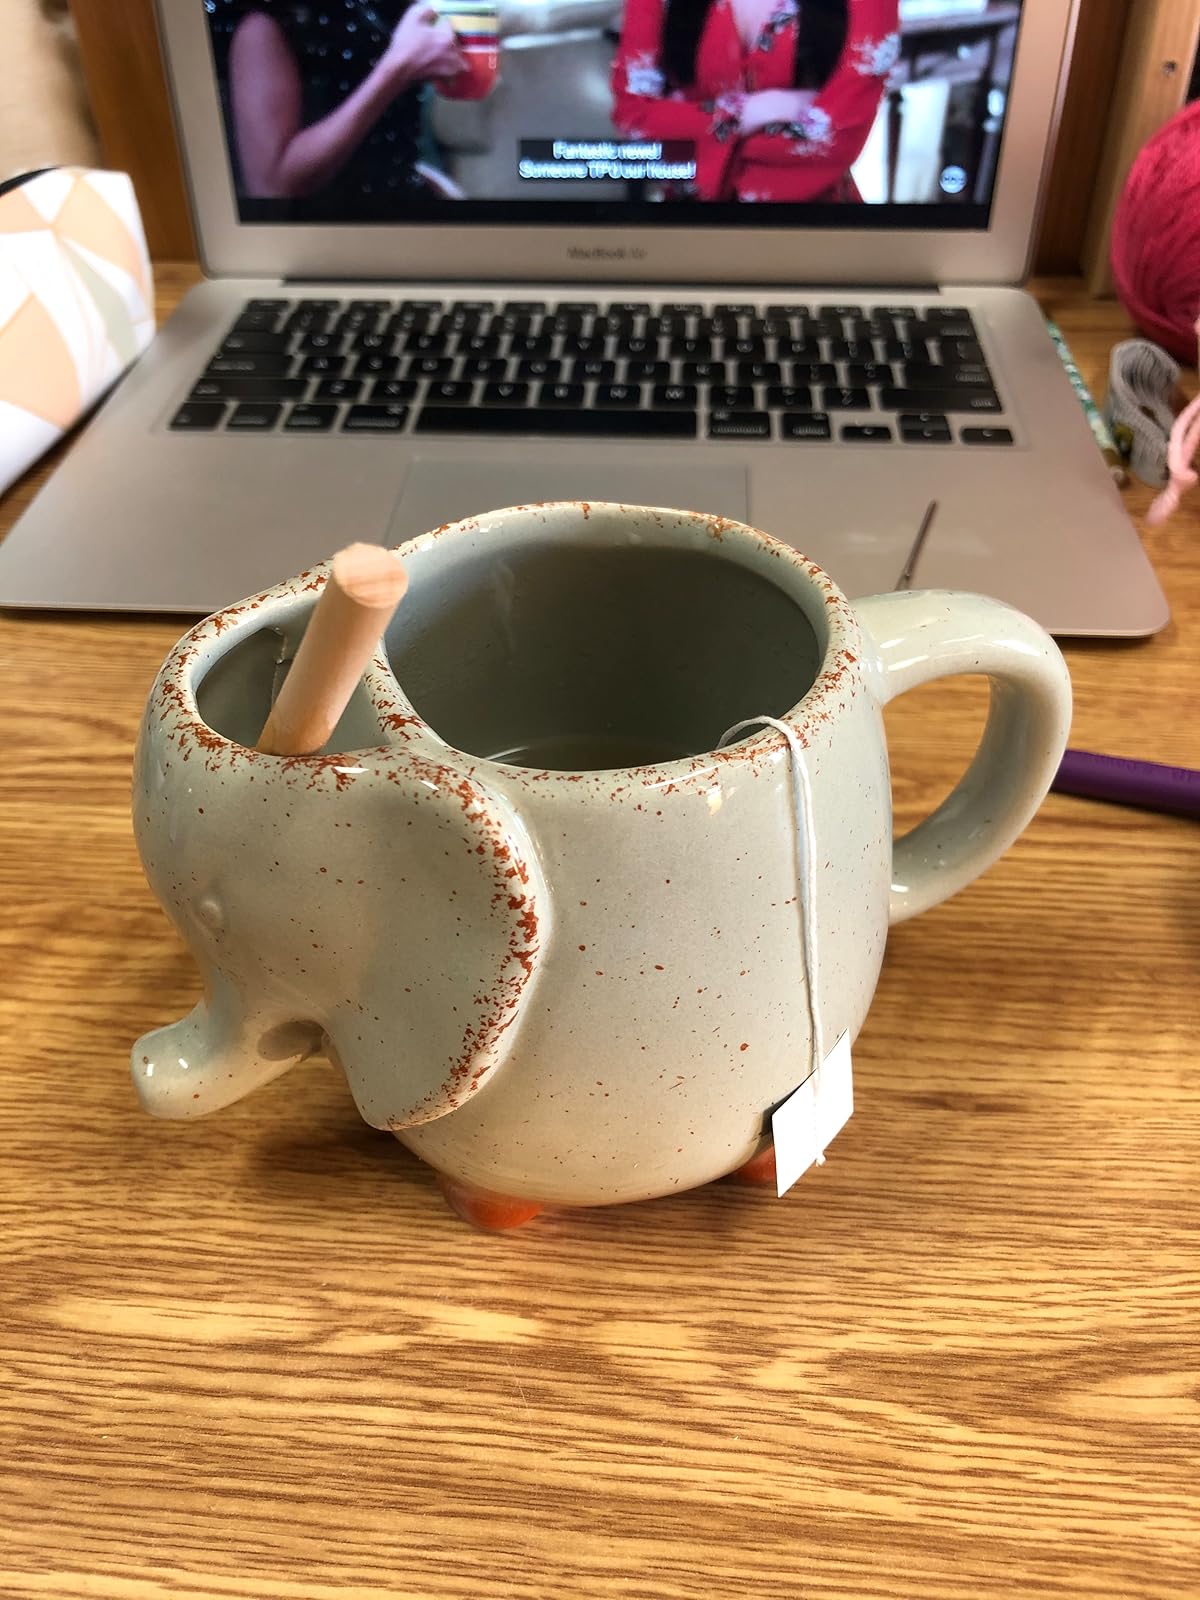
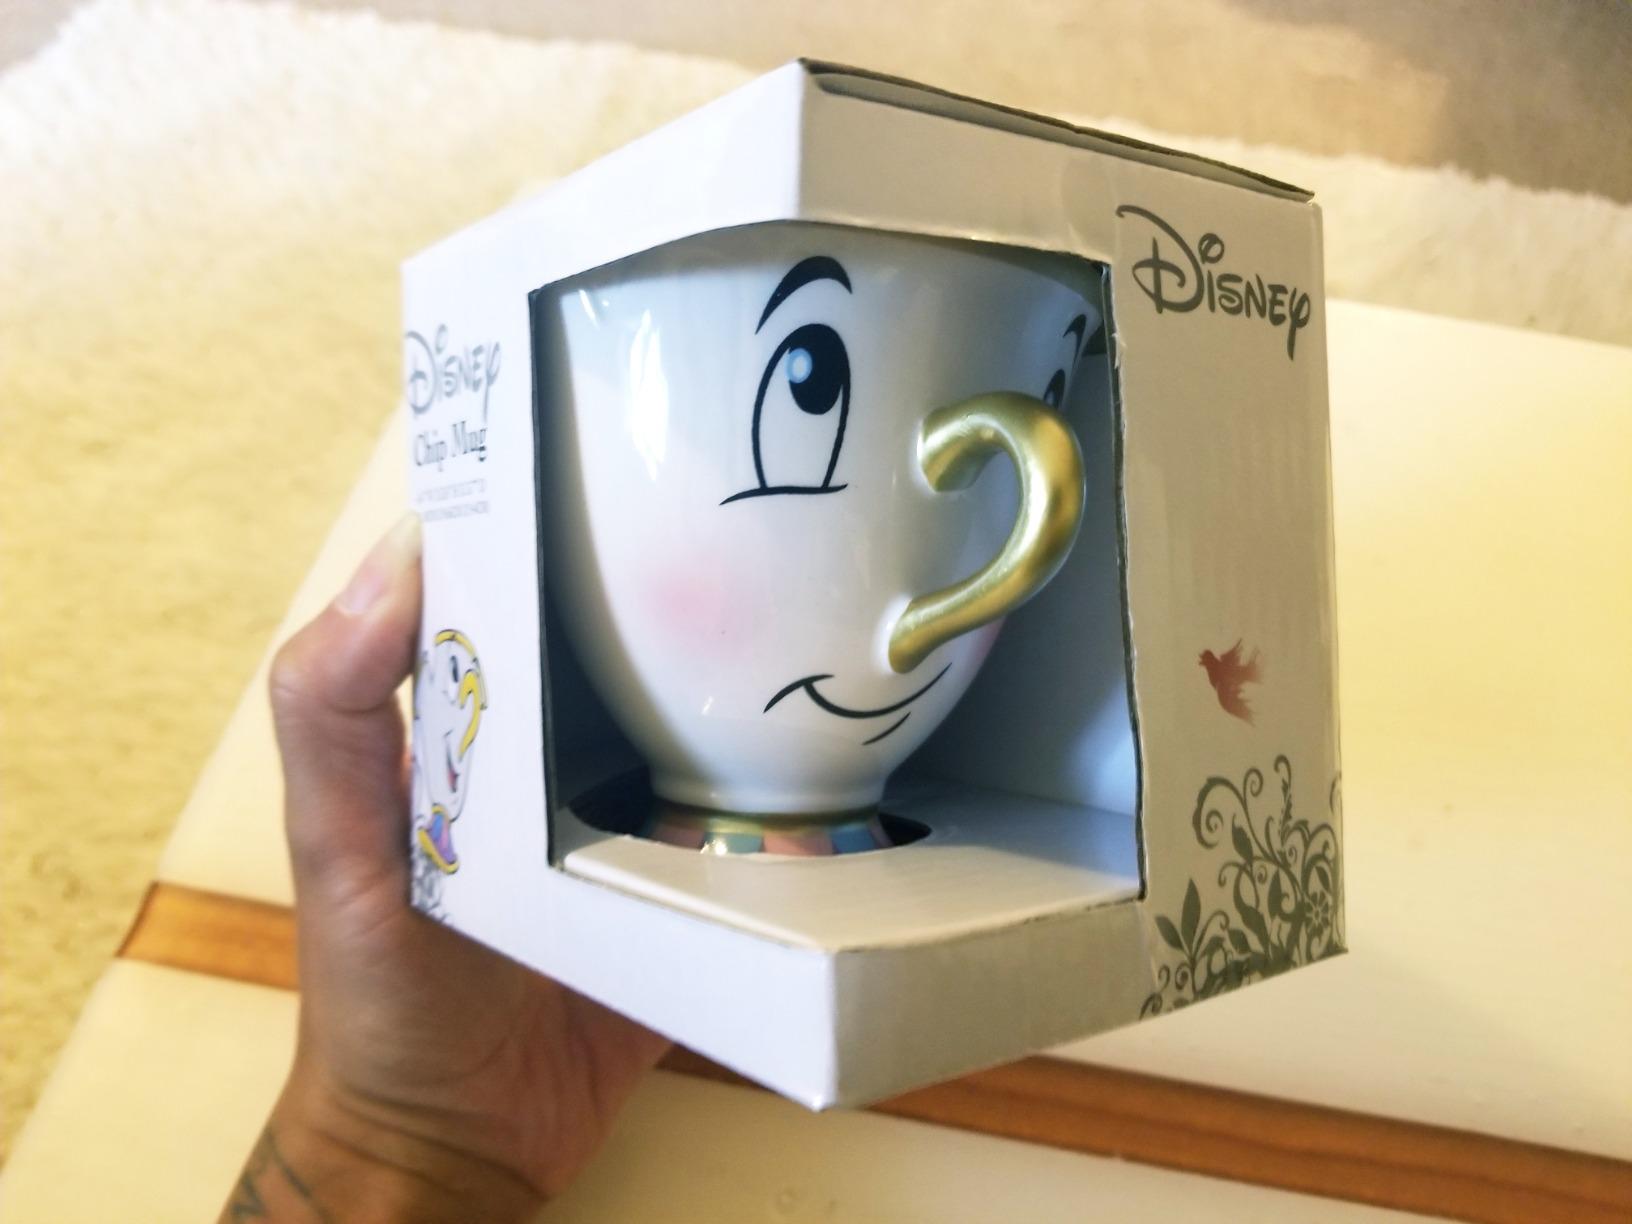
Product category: items_mug
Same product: no